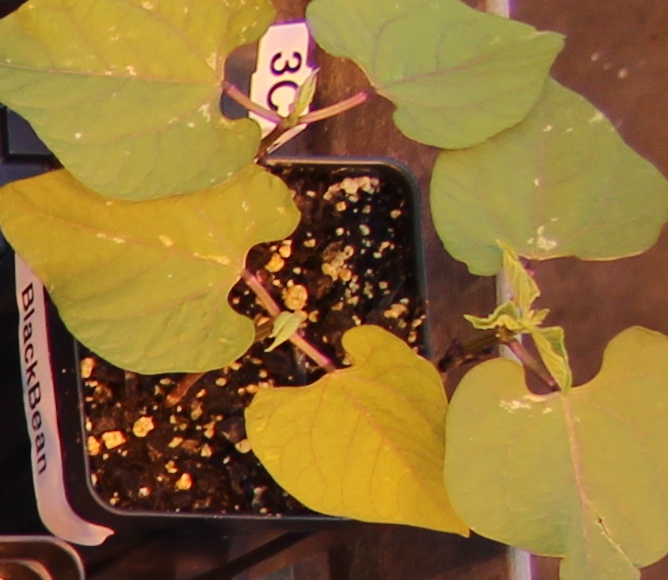
Label: Blackbean